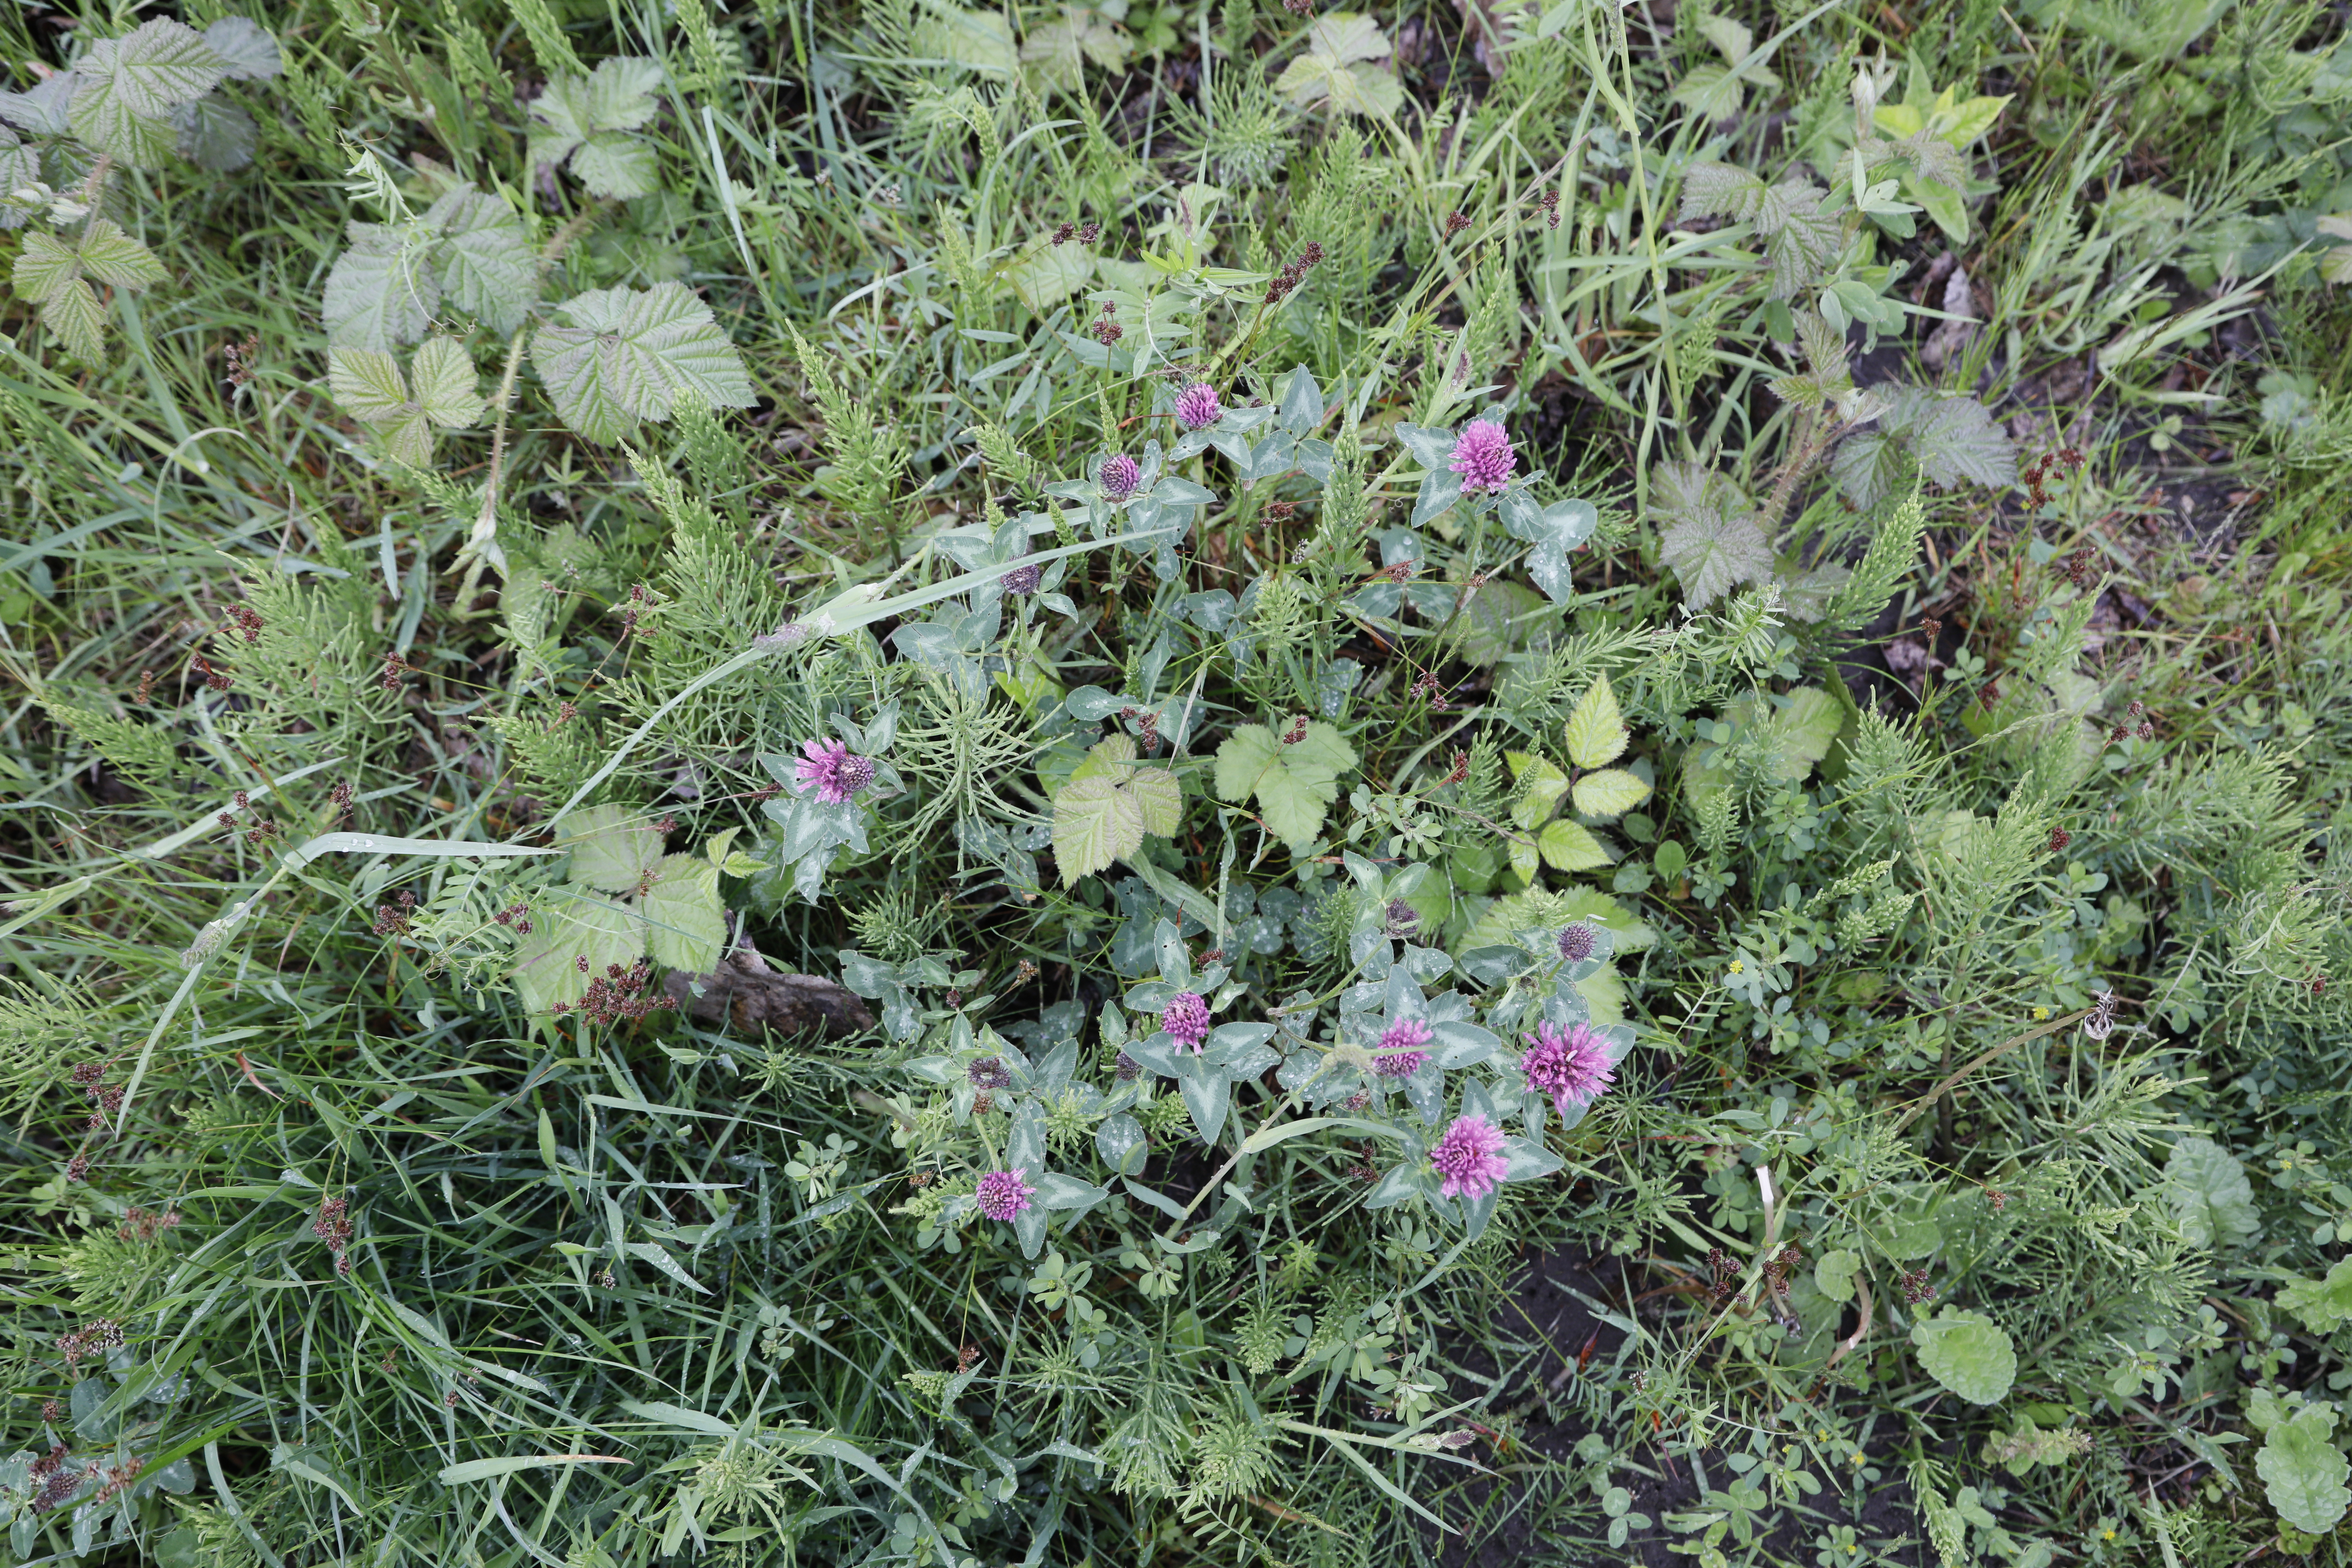
Plant species: Trifolium pratense